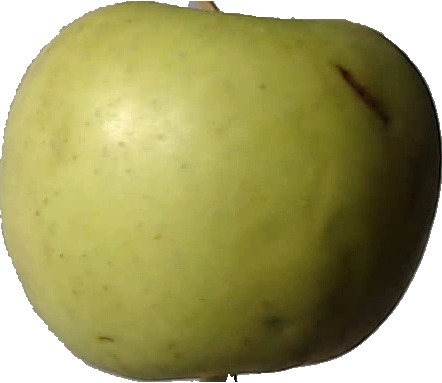
Label: apple_golden_3